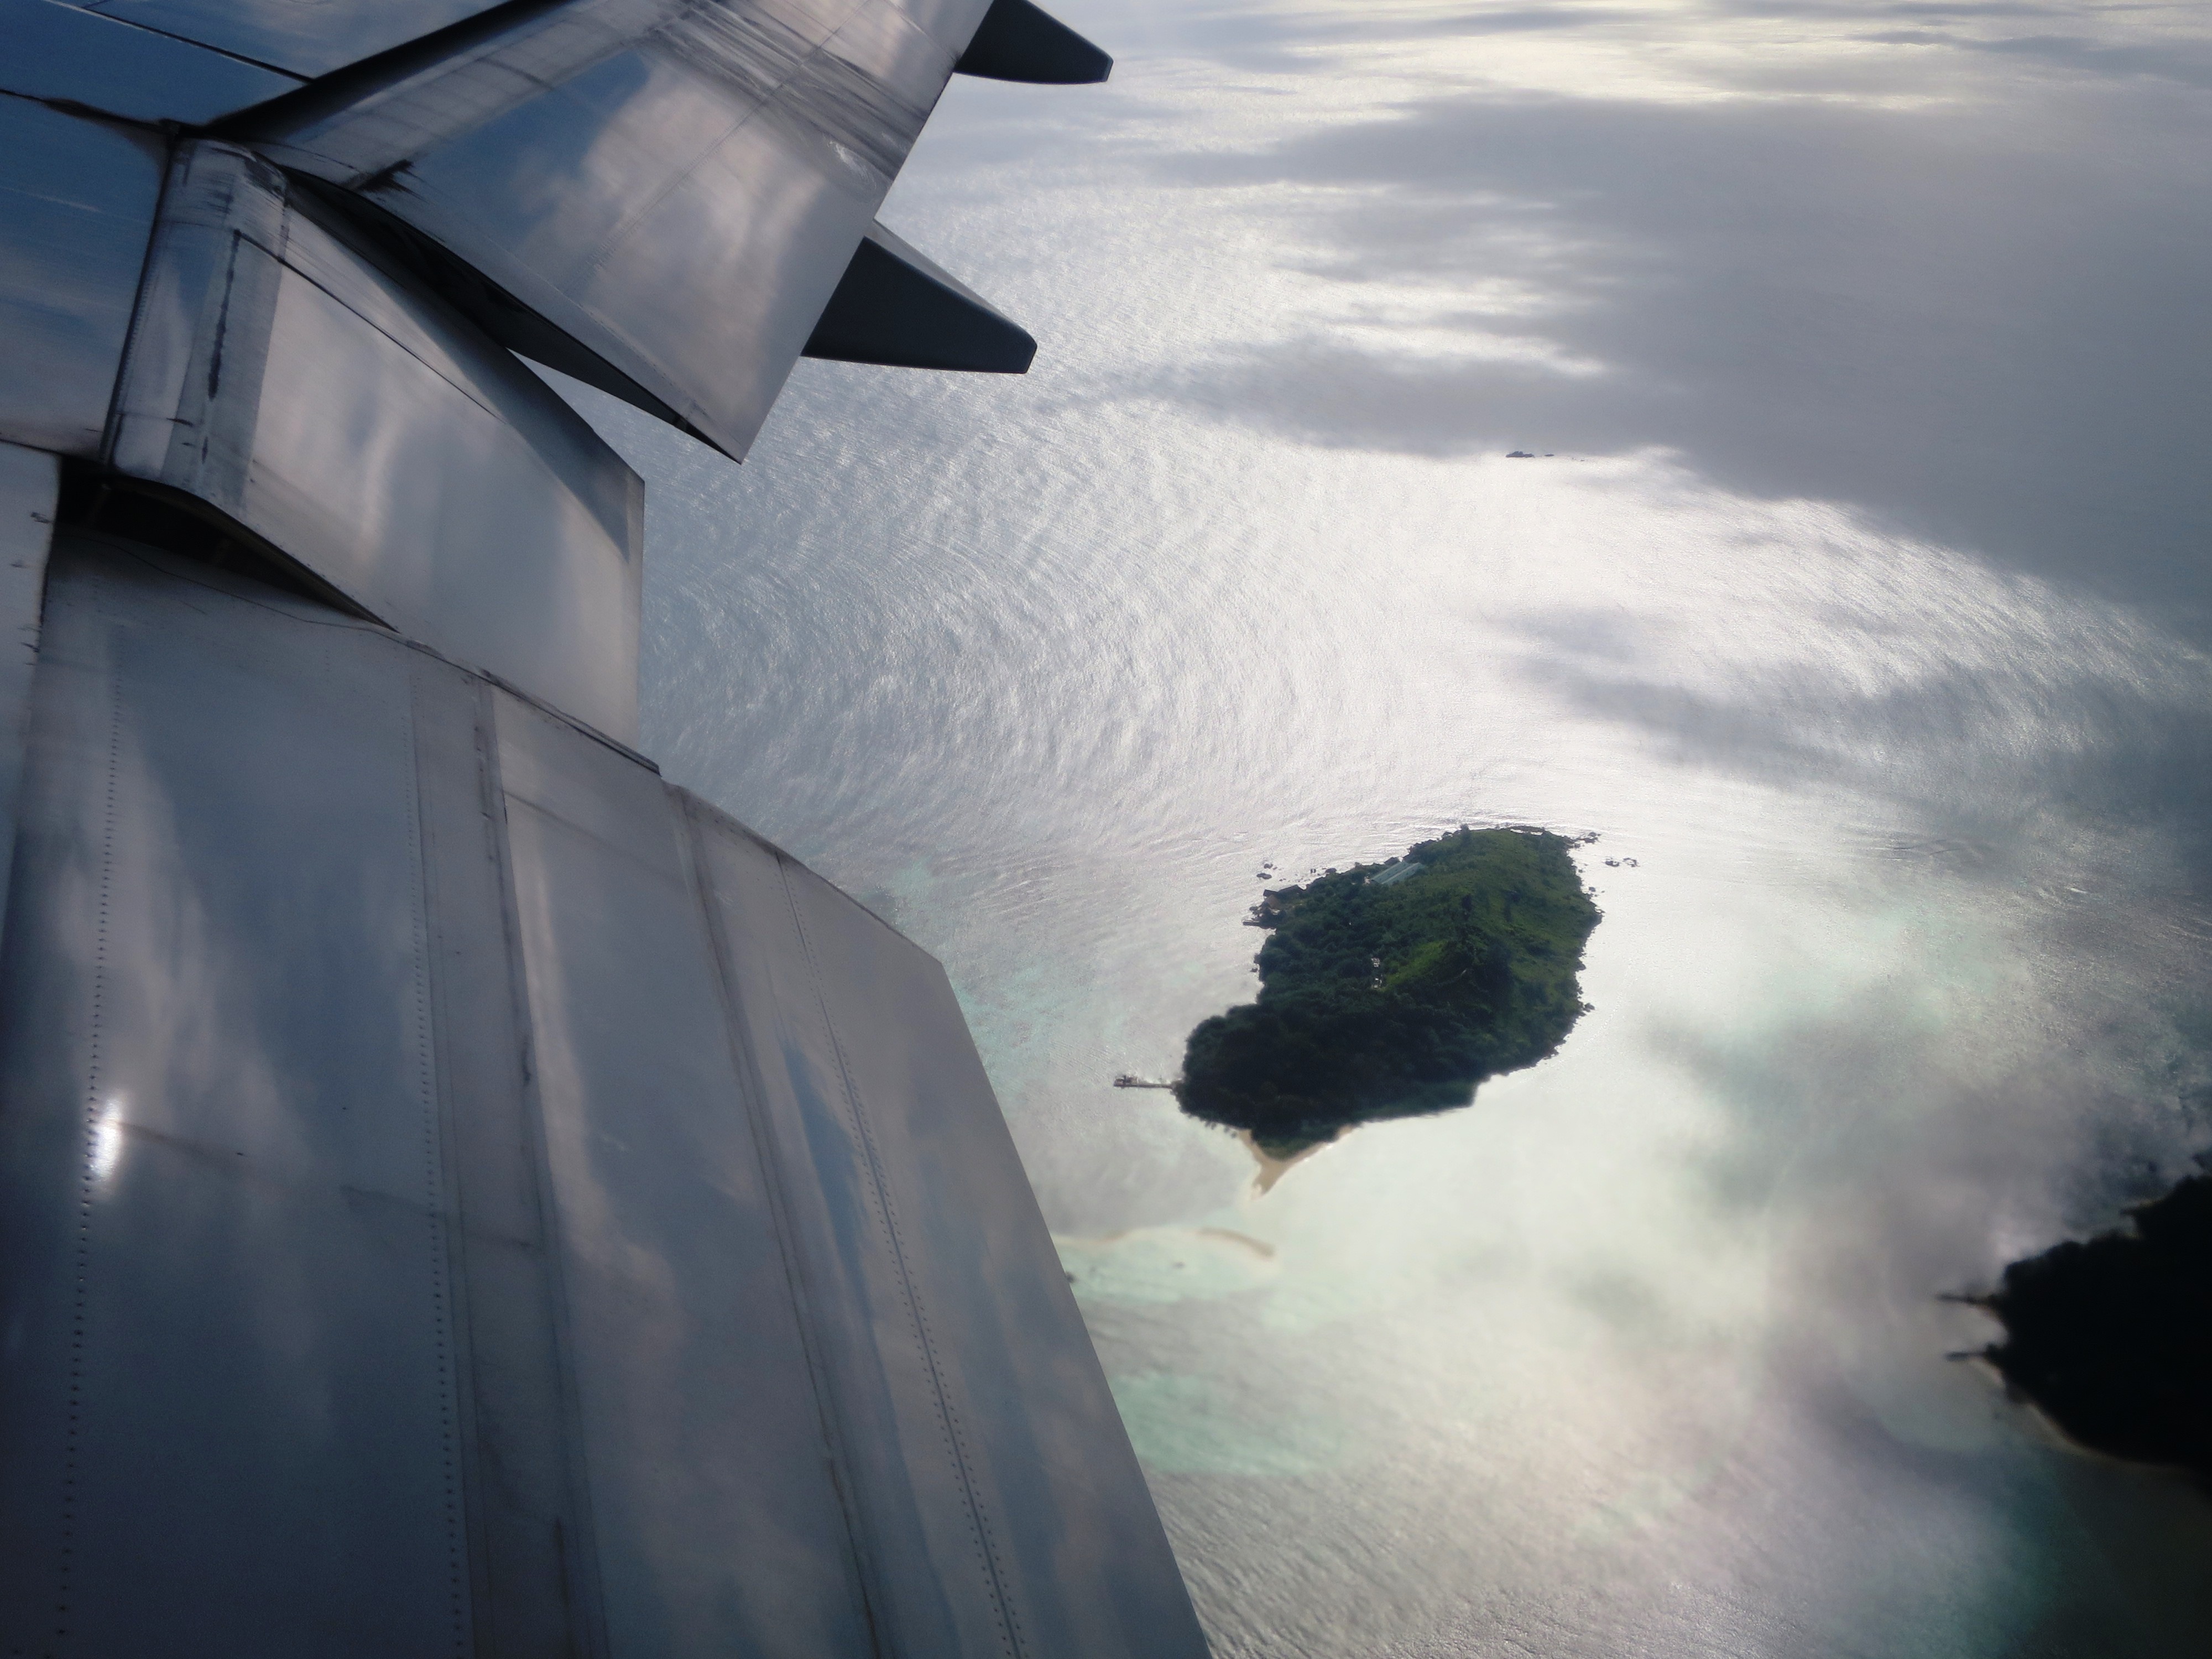
wing, light, cloud, sky, sunlight, wind, atmosphere, fly, aircraft, reflection, flight, shadow, island, darkness, blue, from above, outlook, out of plane, atmospheric phenomenon, atmosphere of earth